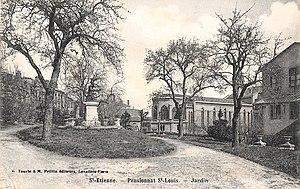
Pensionnat Saint-Louis à Saint-Étienne (Frères des écoles chrétiennes).
Mathieu Fournier est un instituteur, pédagogue, romancier et conteur. Il a écrit sous son nom et sous le pseudonyme de Jean Châtelus.